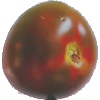
Label: Tomato Maroon 1